Paul Reeves

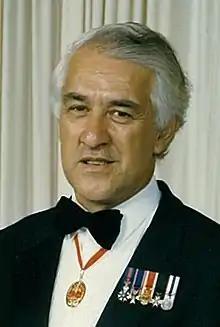
Reeves in 1987

Sir Paul Alfred Reeves (6 December 1932 – 14 August 2011) was a New Zealand clergyman who served as the 15th governor-general of New Zealand from 1985 to 1990 and as Archbishop and Primate of New Zealand from 1980 to 1985. He was the first governor-general of Māori descent. He also served as the third Chancellor of Auckland University of Technology, from 2005 until his death.